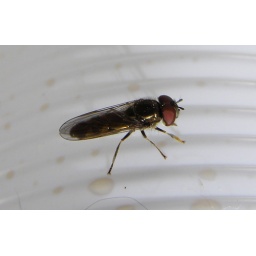
A bug I found in France, it's sitting on a plastic cup.